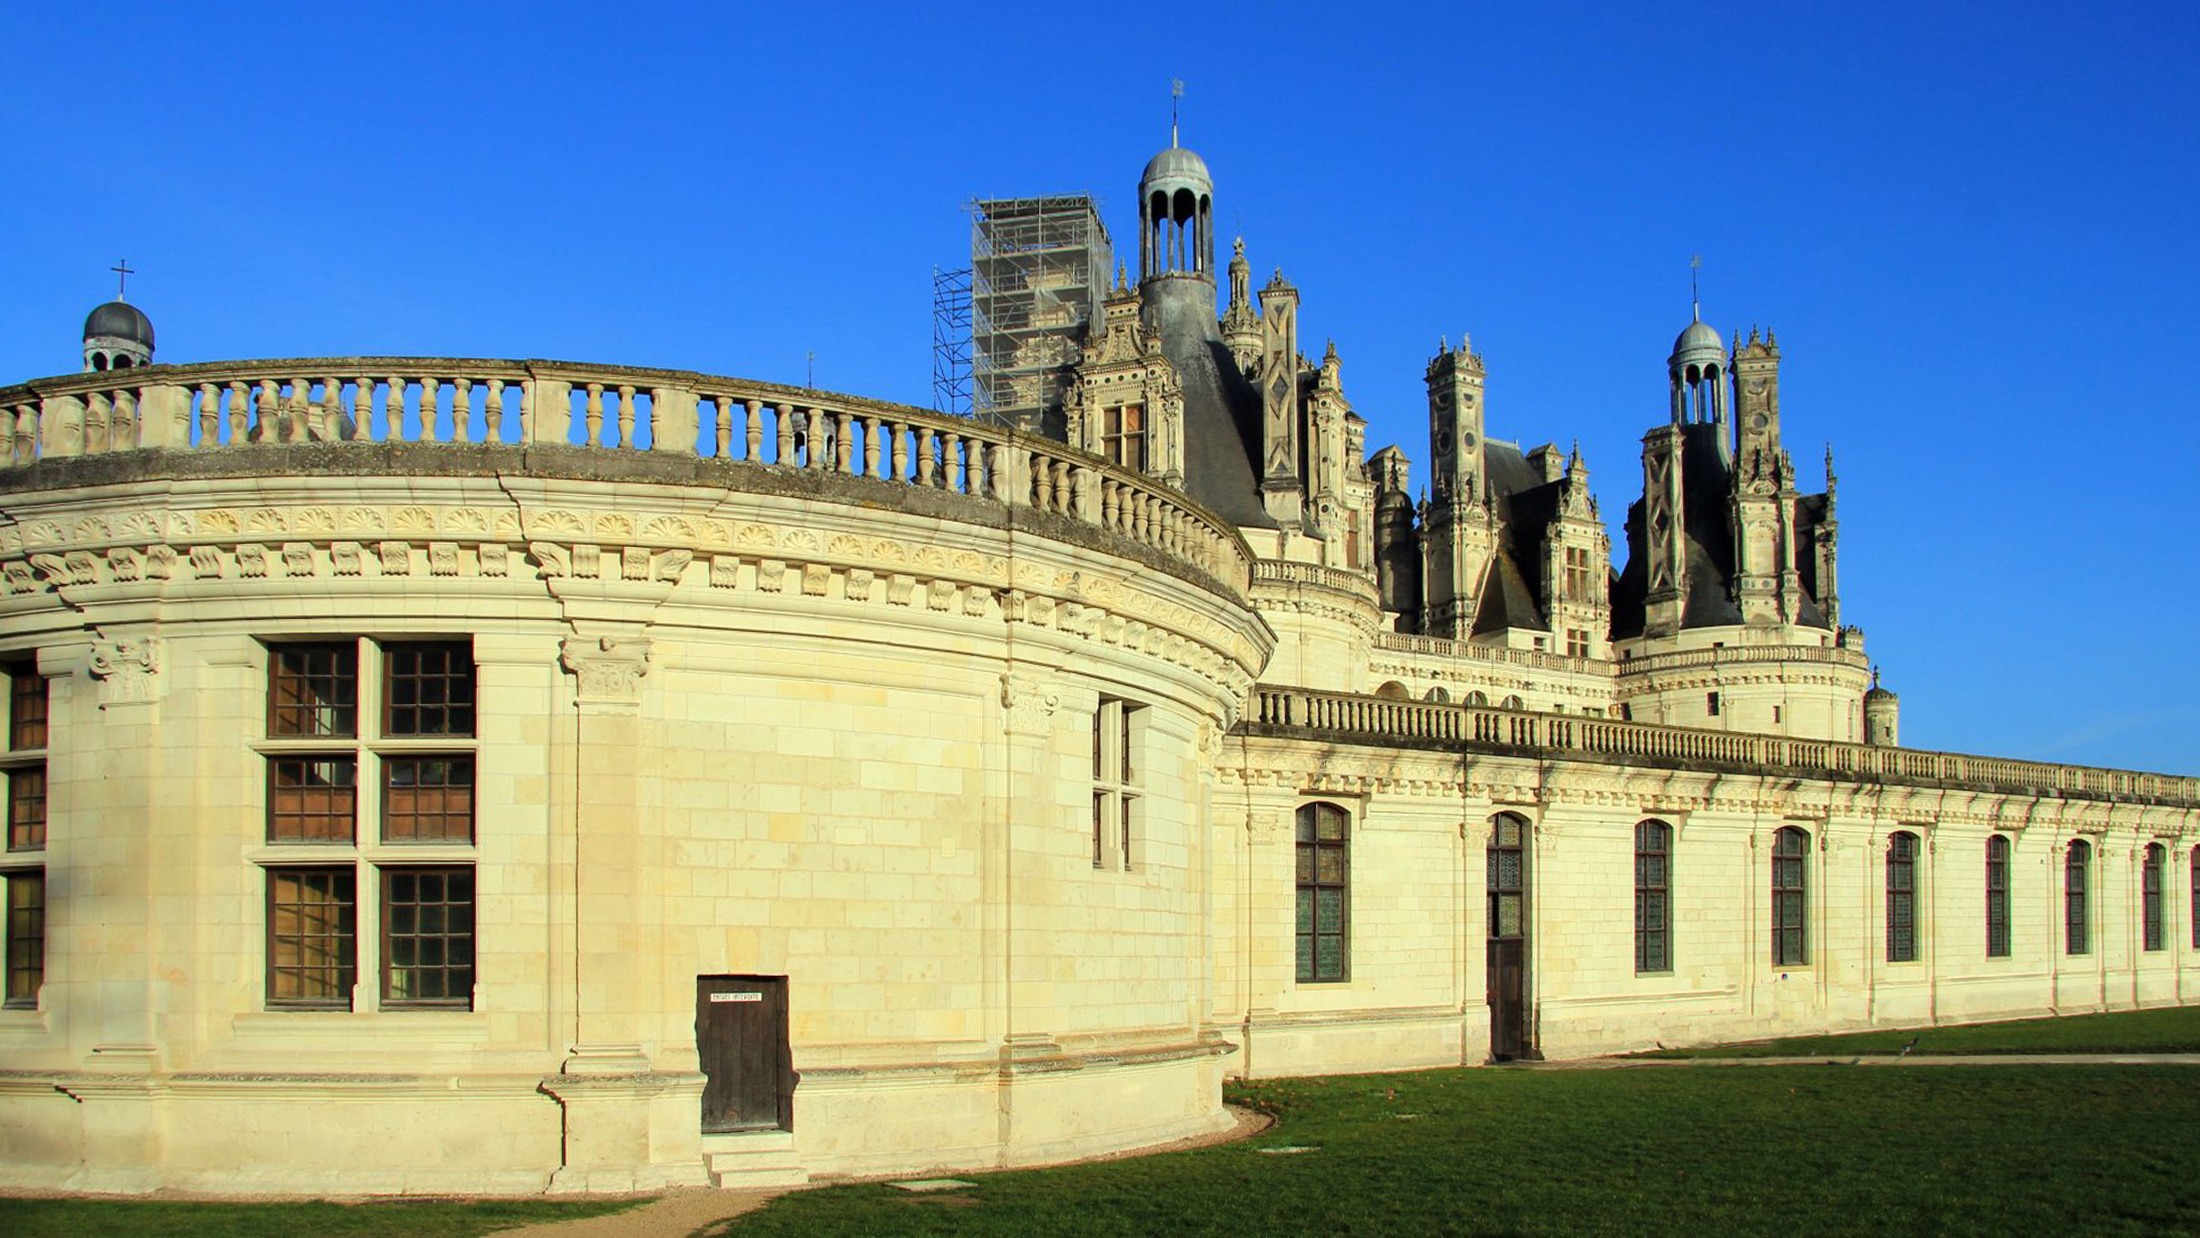
architecture, building, chateau, palace, france, castle, landmark, facade, cathedral, place of worship, monastery, synagogue, estate, chambord, stately home, historic site, byzantine architecture